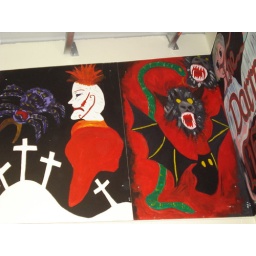
Some of the Darren Shan library wall art in Pallaskenry NS